John Dowling (RAF officer)

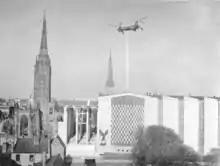
Dowling used a Bristol Belvedere helicopter to place the spire at Coventry Cathedral

Wing Commander John Reginald Dowling, (5 July 1923 – July 2000) was a Royal Air Force (RAF) officer and helicopter pilot famous for placing the spire of the rebuilt Coventry Cathedral on 22 April 1962. He was a Lancaster bomber pilot during the Second World War, and the author of "RAF Helicopters: The First Twenty Years", a comprehensive overview of the RAF's early helicopters and their uses.